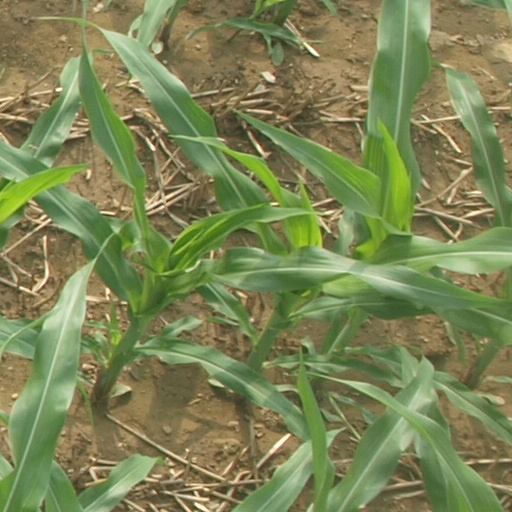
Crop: maize; corn